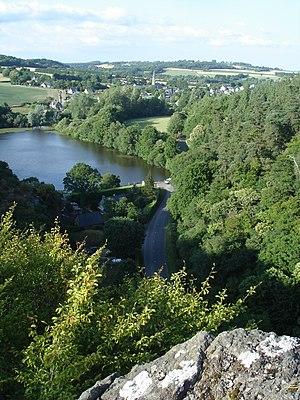
Saint Gilles Vieux Marché - Etang de Poulancre
Cet article recense les sites naturels protégés du département des Côtes-d'Armor, en France.
Saint-Gilles-Vieux-Marché [sɛ̃ ʒil vjø maʁʃe] est une commune du département des Côtes-d'Armor, dans la région Bretagne, en France.